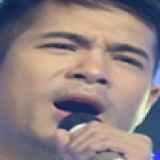
ca sĩ Trương Thế Vinh